No. 162 Squadron RAF

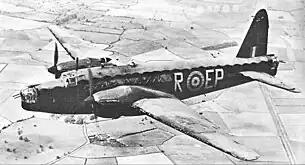
Vickers Wellington

The squadron reformed on 1 January 1942 at RAF Kabrit, Egypt and was equipped with Wellingtons and Blenheim aircraft on radio jamming operations against the Afrika Korps.